Sam Williams (linebacker)

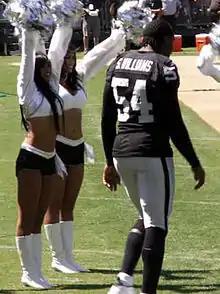
Williams with the Oakland Raiders

Samuel Jerry Williams (born July 28, 1980) is an American former professional football linebacker who played for the Oakland Raiders of the National Football League (NFL). He was selected by the Raiders in the third round of the 2003 NFL draft. He played college football at Fresno State.